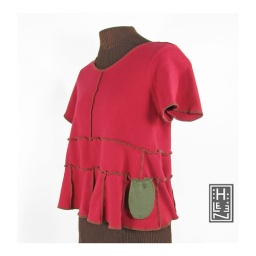
cropped shirt in red and olive green